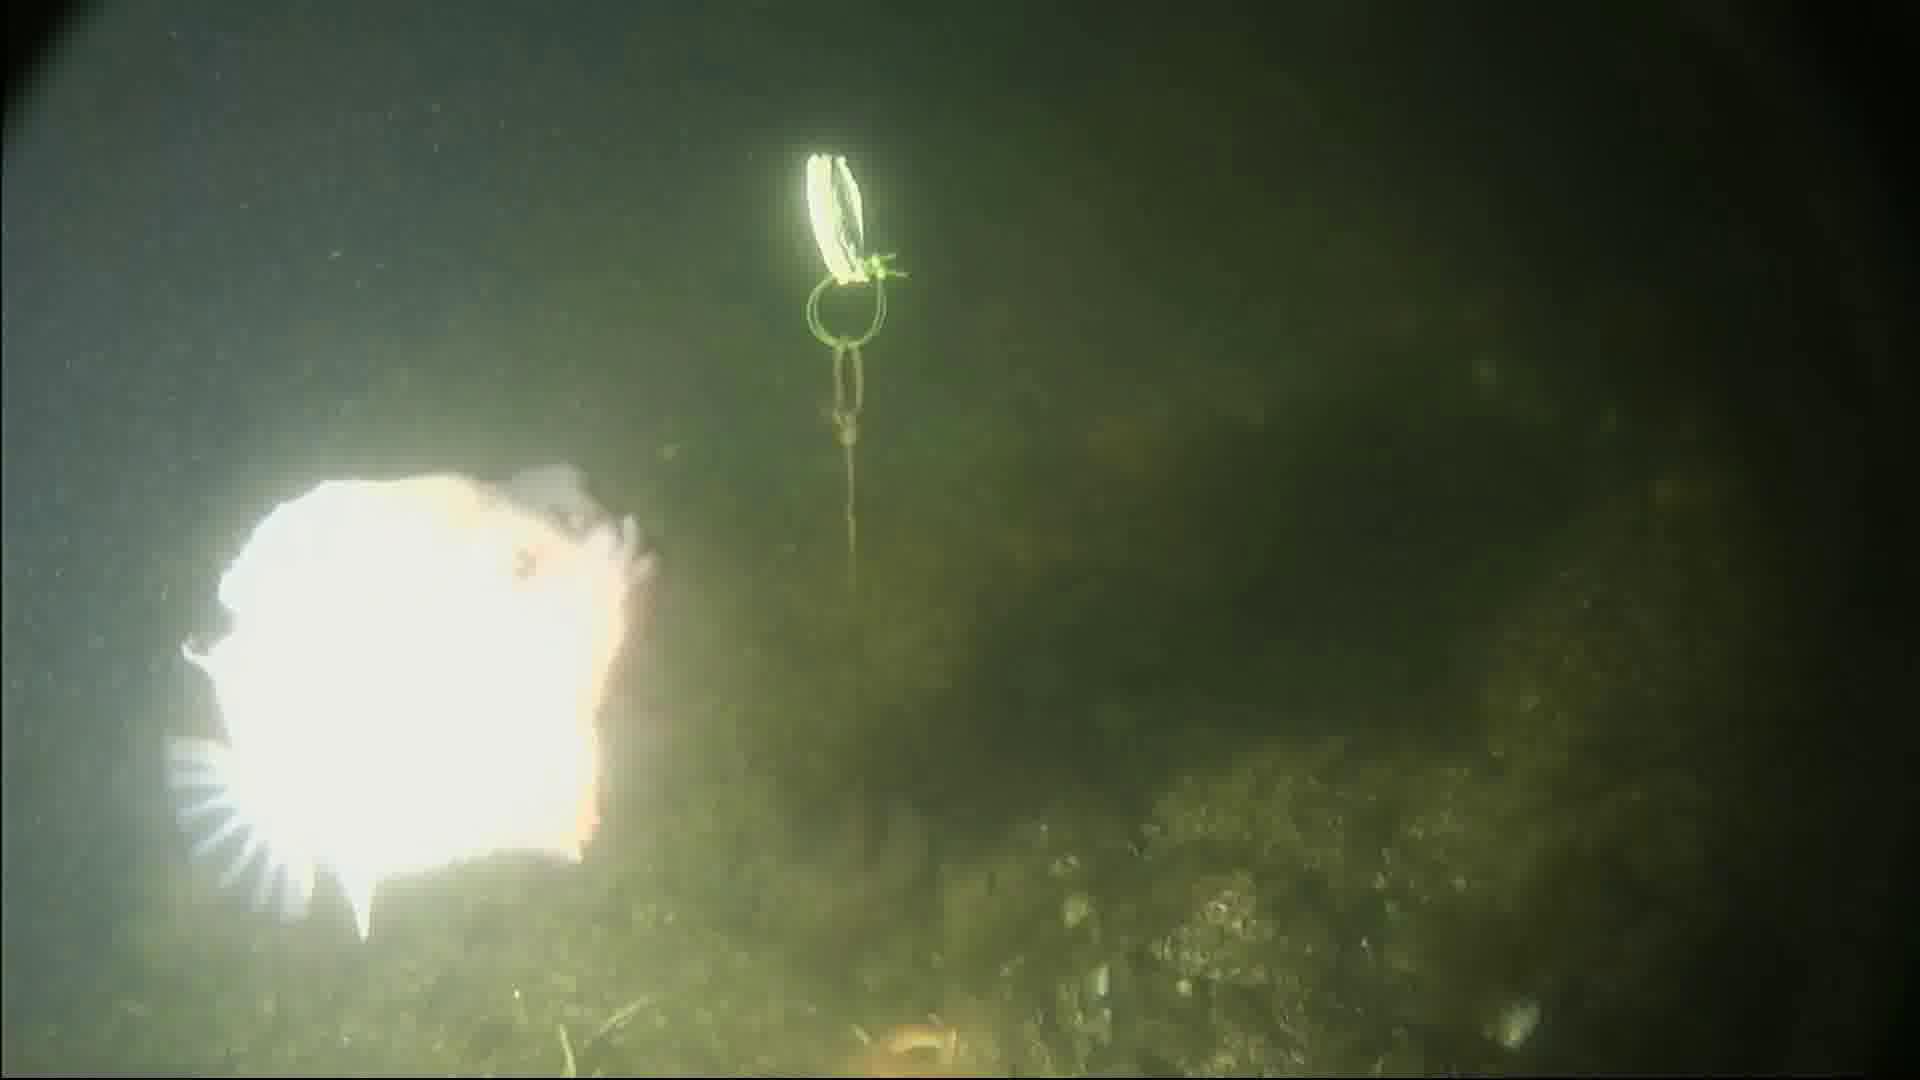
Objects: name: fish
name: starfish